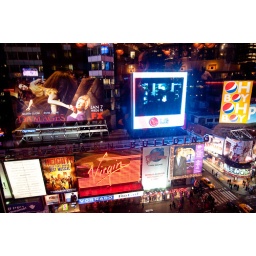
Taken through hotel glass window. Sitting in the large bar area at the Marriott in Times Square.